Church Lads' and Church Girls' Brigade

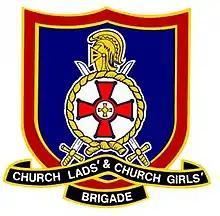

The Church Lads' and Church Girls' Brigade is an Anglican youth organisation with branches in the United Kingdom, Ireland, Bermuda, Kenya, South Africa, Barbados, Newfoundland and St Helena. Its origins lie in the formation in 1891 of the Church Lads' Brigade with its sister organisation, the Church Red Cross Brigade, later the Church Girls' Brigade, founded in 1901. The two respective founders were Walter M. Gee and the Reverend Thomas Milner. The two brigades amalgamated in 1978 to form the Church Lads' and Church Girls' Brigade.